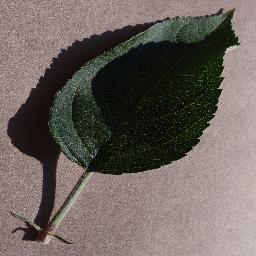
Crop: apple
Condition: healthy